Little Caesars Arena

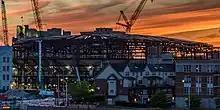
Construction in progress in June 2016.

A formal groundbreaking ceremony was held at the arena site on September 25, 2014. Following the completion of the new arena, Joe Louis Arena was demolished, and its former site was to be redeveloped into a hotel and retail complex. The sale of the Joe Louis Arena site came as part of a bankruptcy settlement between the Financial Guaranty Insurance Company and the city of Detroit.